Higashi-Ichiki Station

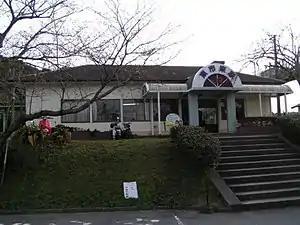
Higashi-Ichiki Station

is a passenger railway station located in the city of Hioki, Kagoshima Prefecture, Japan. It is operated by JR Kyushu.